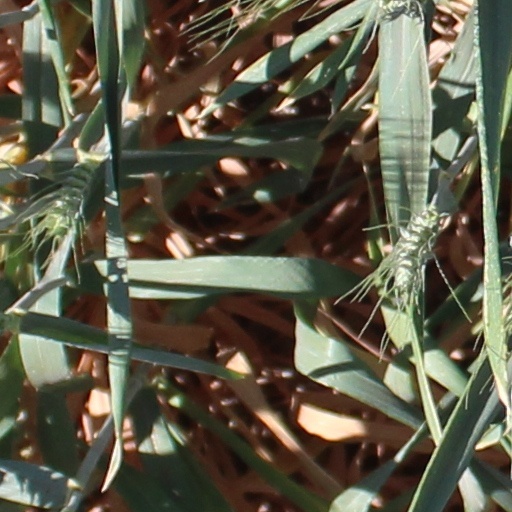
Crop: wheat